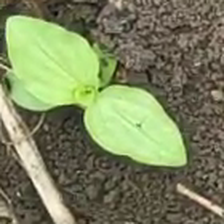
Weed species: Kena_(Commplina_benghalensio)